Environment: real
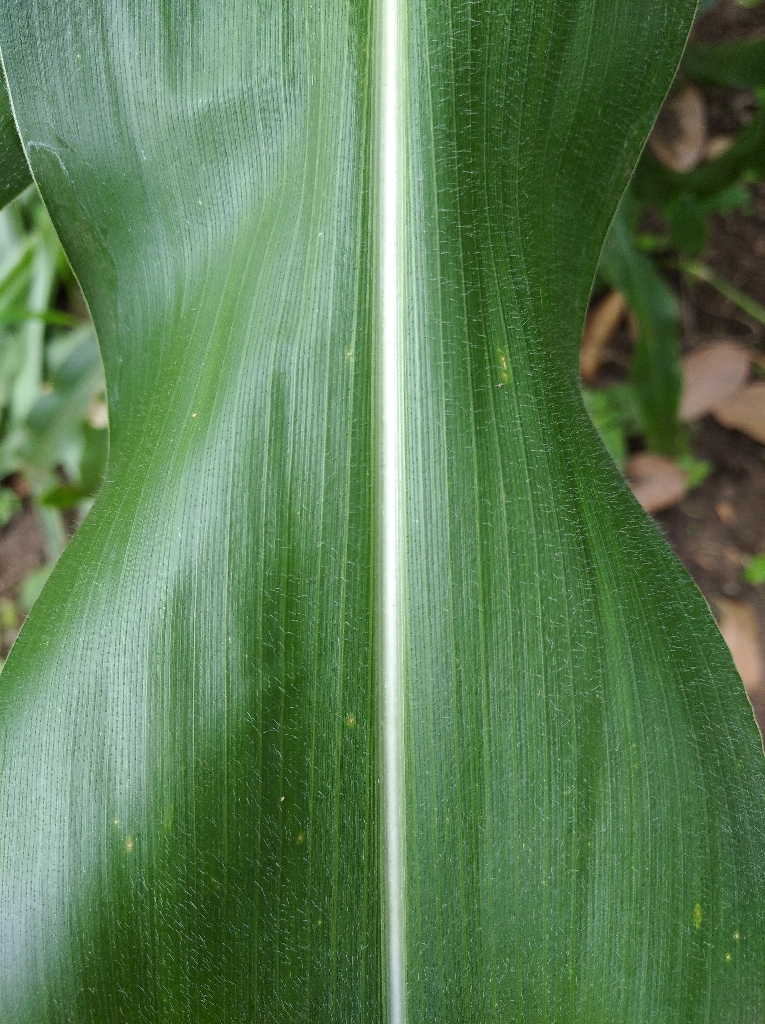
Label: healthy